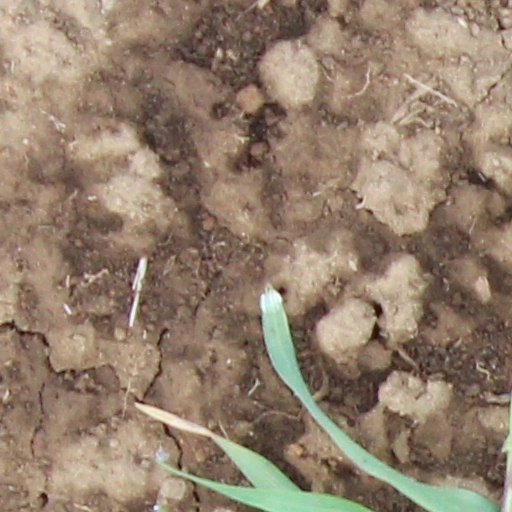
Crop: wheat